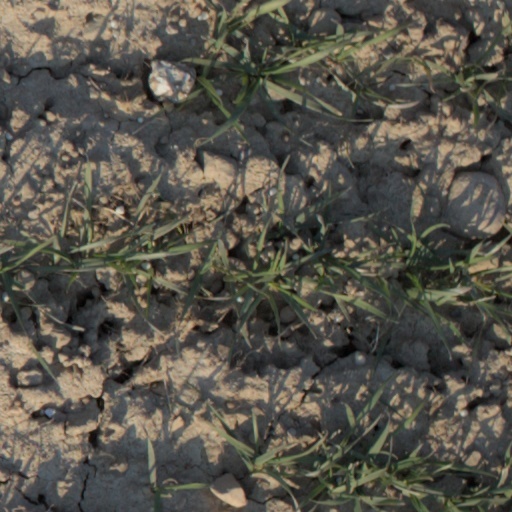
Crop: wheat